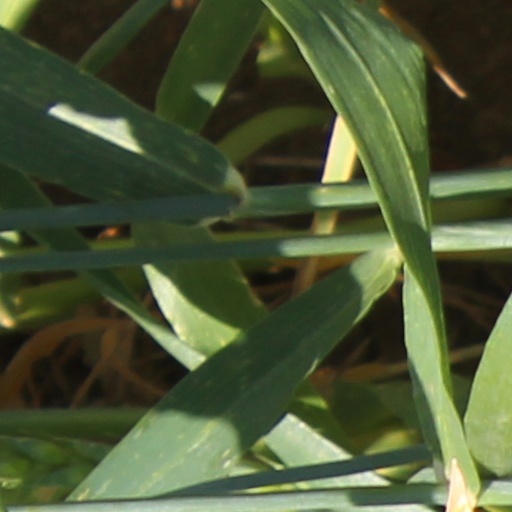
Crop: wheat